Dry (2014 film)

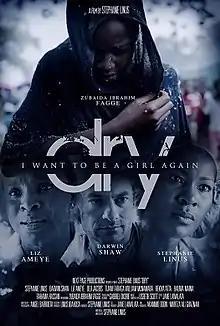
Theatrical release poster

Dry is a 2014 Nigerian drama film directed by Stephanie Linus and starring Stephanie Okereke, Liz Benson, William McNamara, Darwin Shaw and Paul Sambo. On 20 July 2013, a teaser trailer for the film was released, in response to the Child marriage controversy ongoing in Nigeria at the time.